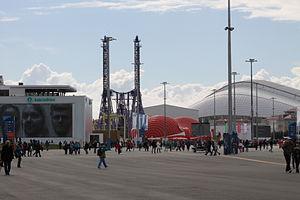
Sochi Park Adventureland ouvert au public en février
Le Giant Inverted Boomerang est une version évoluée du modèle Boomerang de Vekoma. Il présente les mêmes figures que ce dernier mais sur une voie inversée, un parcours plus ample et dont les extrémités sont verticales.